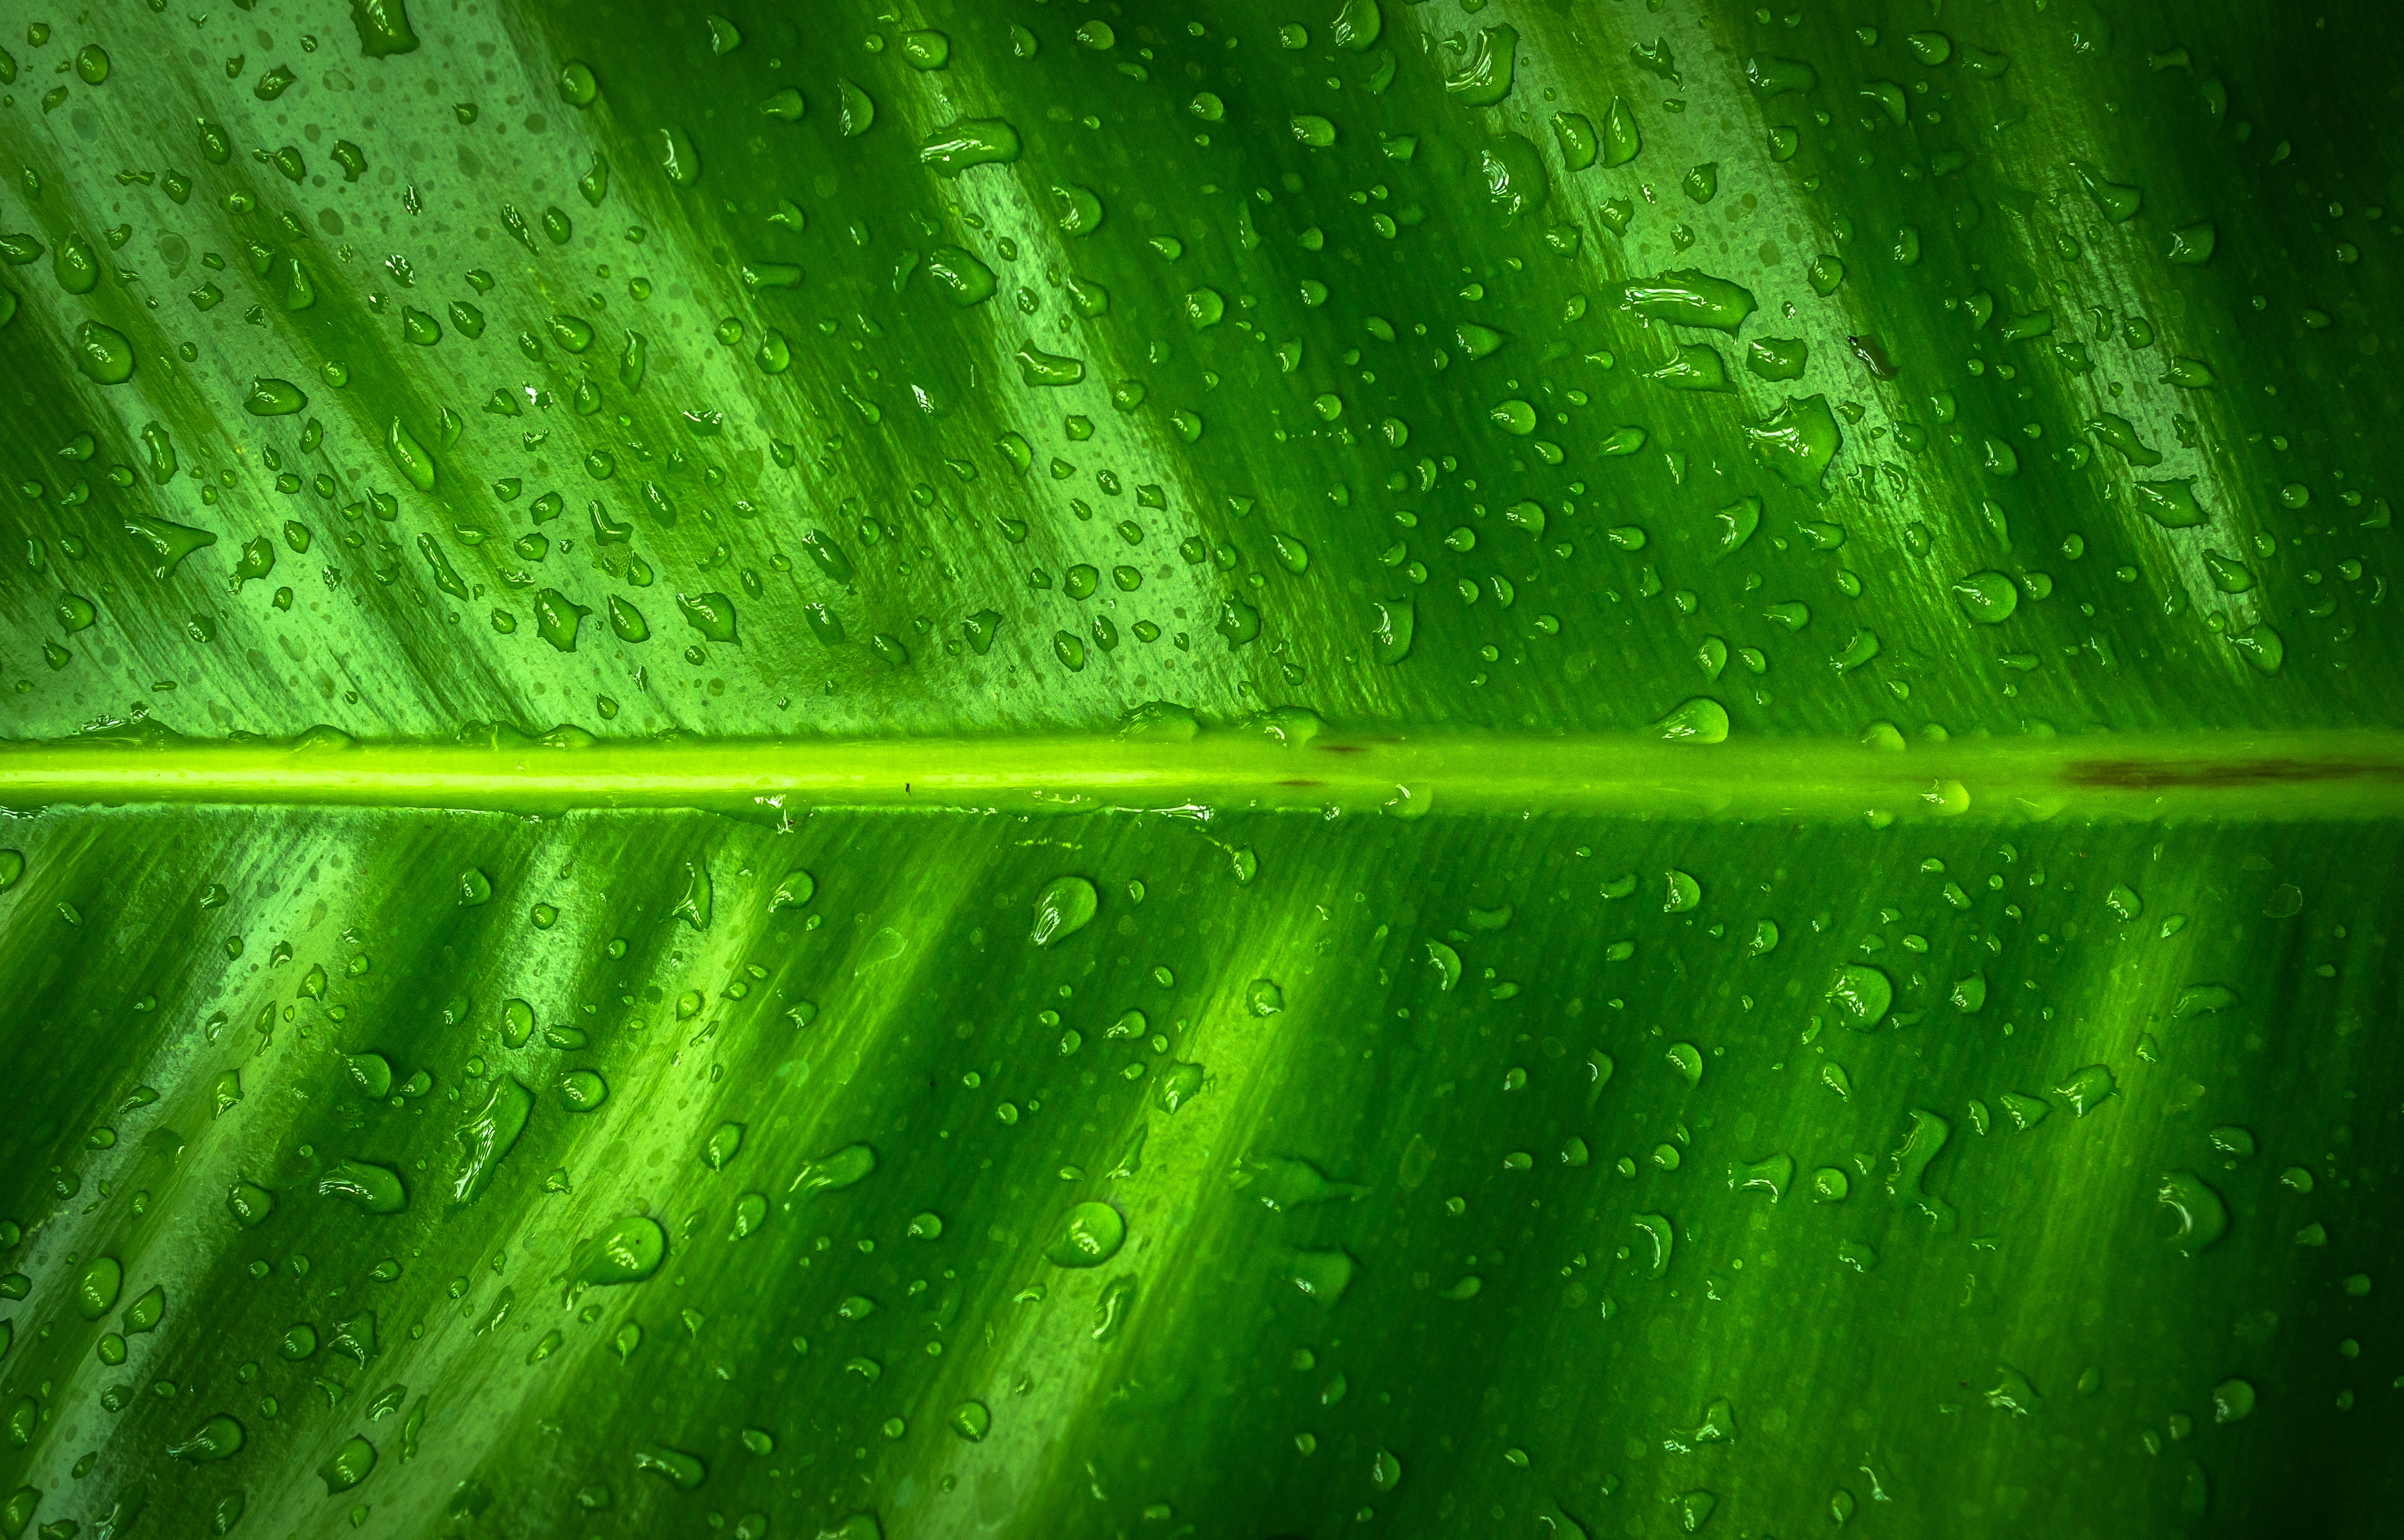
nature, forest, grass, drop, dew, abstract, plant, wood, sunlight, morning, texture, leaf, line, green, desktop, plants, background, non, wallpapers, moisture, macro photography, trickle, the leaves, hwalyeob, plant stem, computer wallpaper